Dakhil Aidan

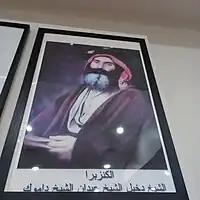
A portrait of Dakhil Aidan displayed at Ganzibra Dakhil Mandi in Liverpool, New South Wales, Australia

Sheikh ("Rabbi") Ganzibra Dakhil Aidan (also spelled Dakheel Edan or Dakhil Idan, ; Mandaean baptismal name: Mhatam Zihrun bar Adam; ; born April 14, 1881, died June 24, 1964) was the Iraqi Mandaean patriarch and international head of the Mandaean religion from 1917 until his death in 1964. The mandi (beth manda) in Liverpool, Sydney, Australia is named in his honor (Ganzibra Dakhil Mandi).